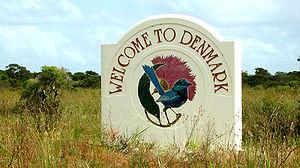
Denmark est une ville dont le secteur de gouvernement local est situé à 423 kilomètres au sud-sud-est de Perth, Australie-Occidentale et a une surface de 1 834 km². La population de la commune de Denmark est estimée à 5 161 habitants.